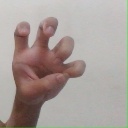
अक्षर: छ